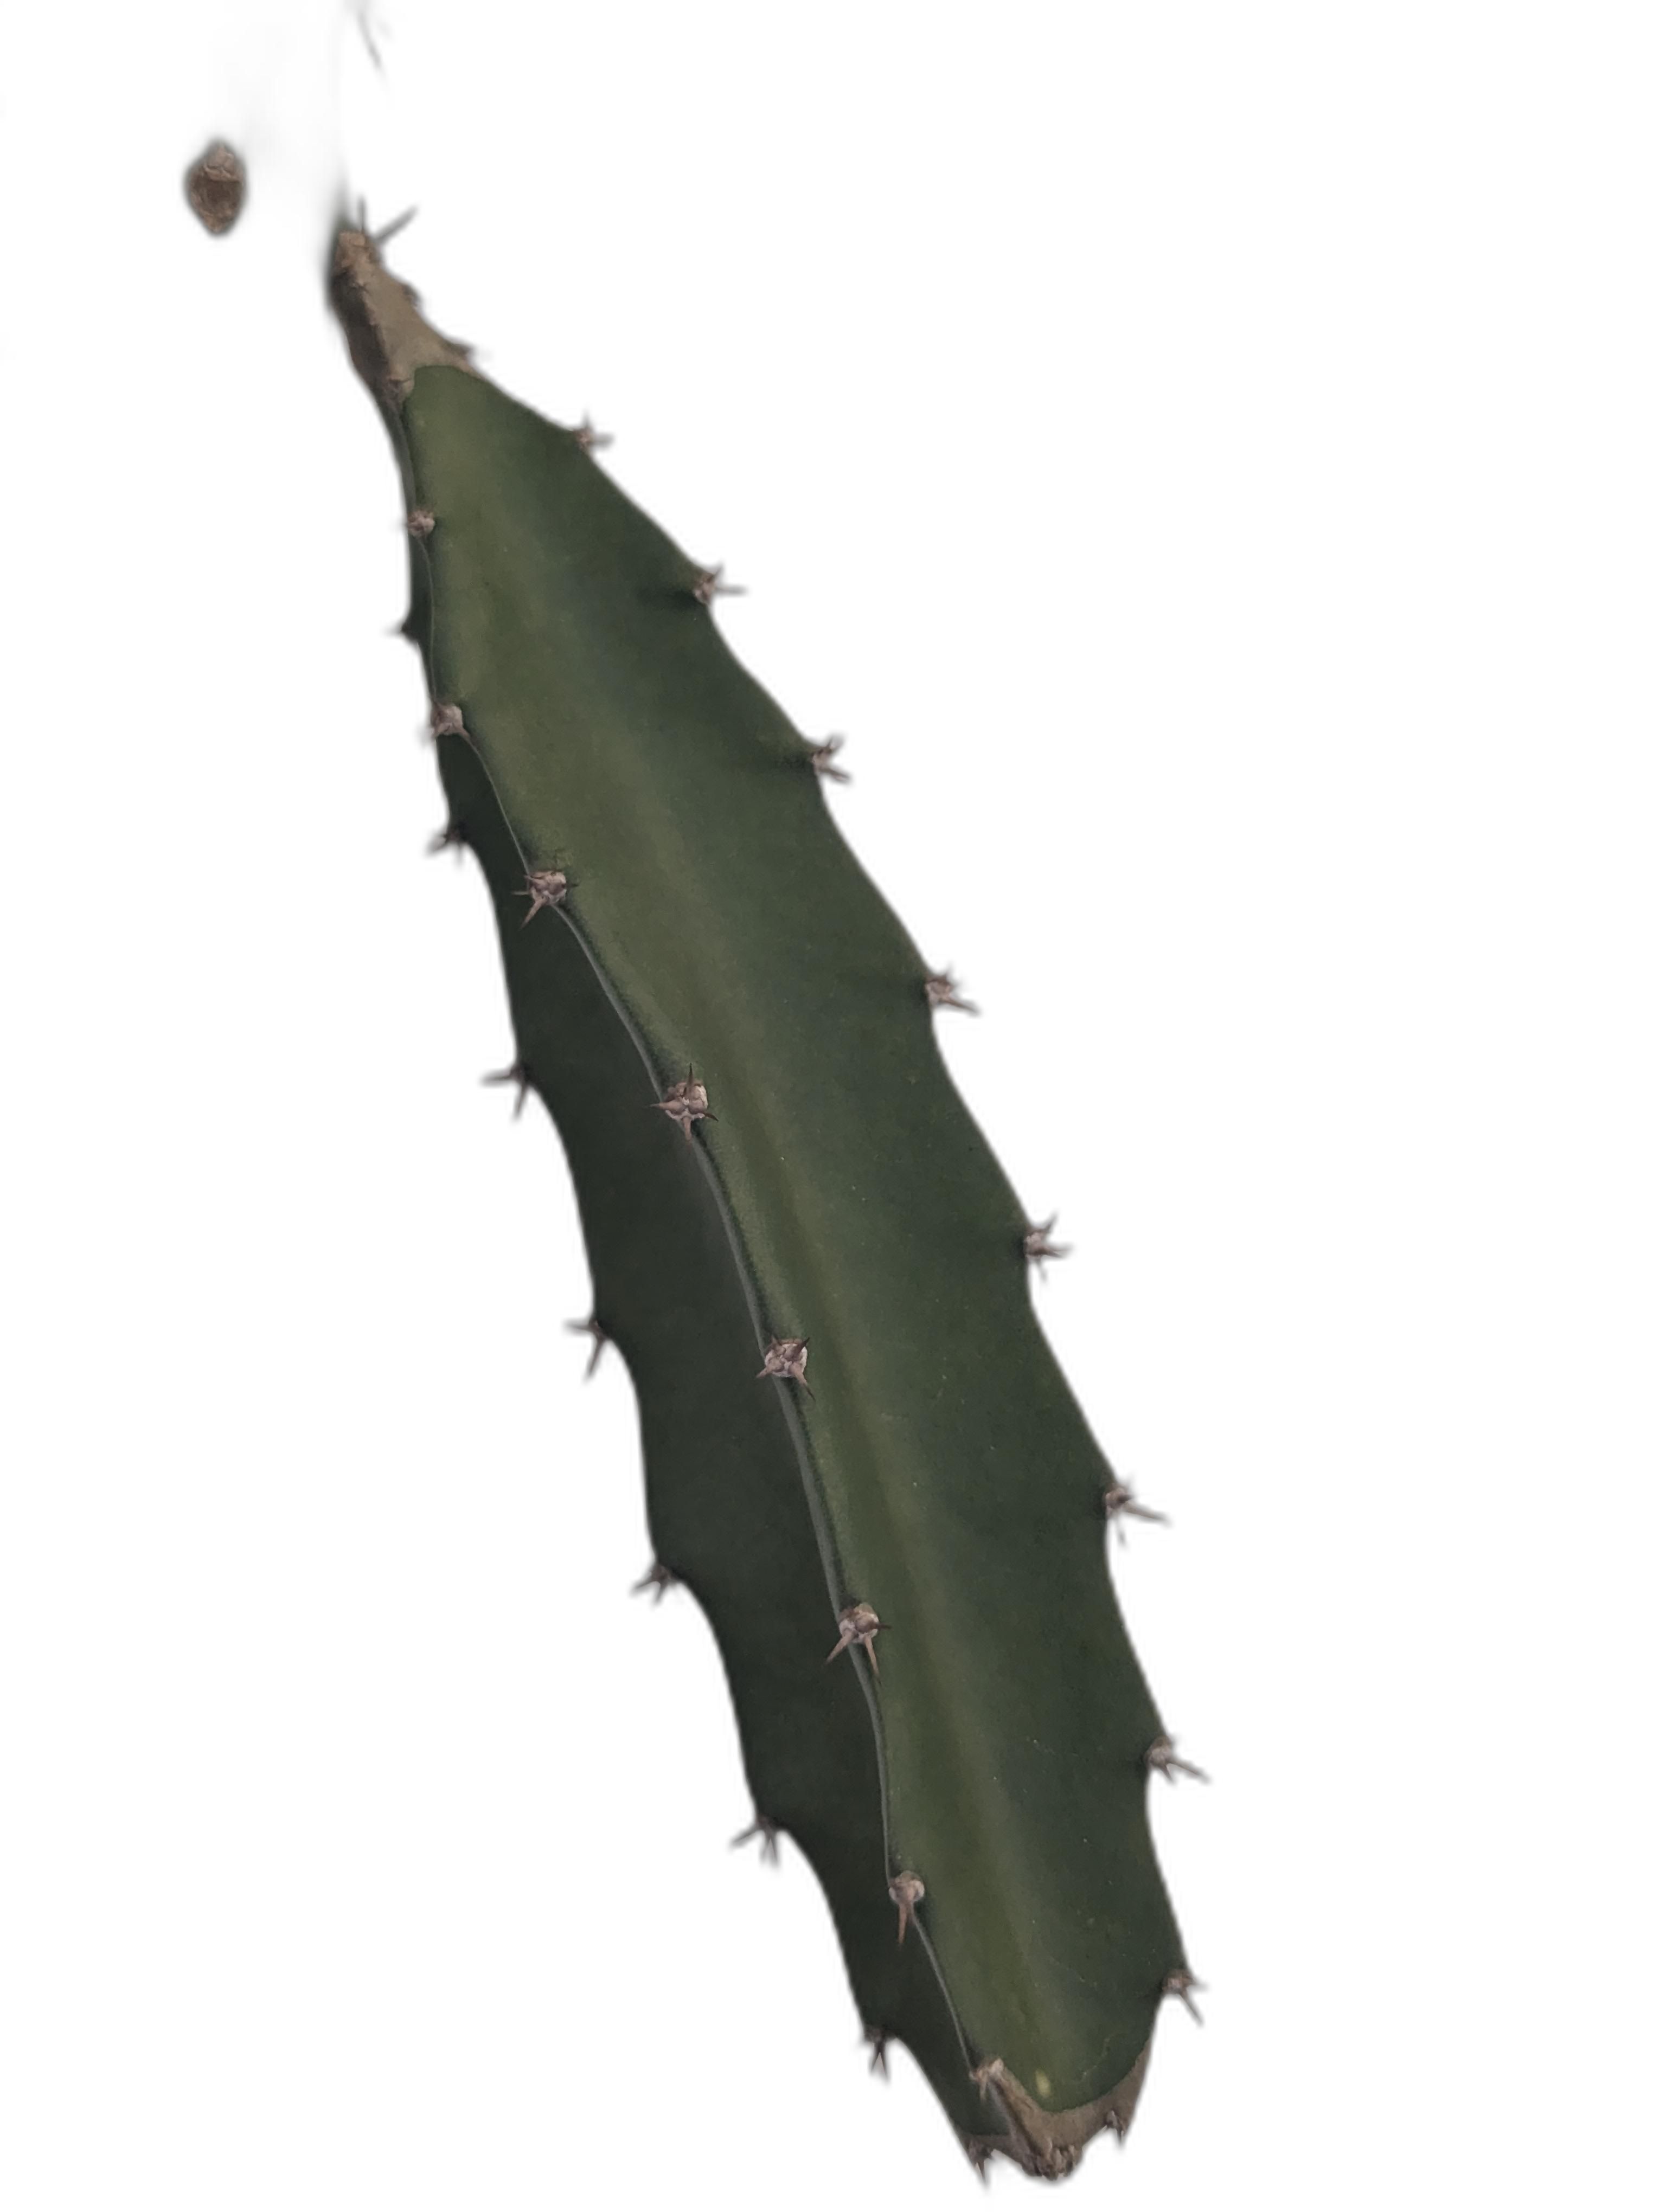
Label: Good leaf